Natsume Yoshinobu

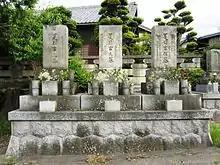
Natsume Yoshinobu tomb

(1517–1573) was a Japanese samurai of the Sengoku period who served the Matsudaira clan (later known as the Tokugawa clan). When Tokugawa forces had to retreat at the Battle of Mikatagahara, Natsume charged into enemy ranks declaring himself to be Ieyasu; he was then killed in battle.